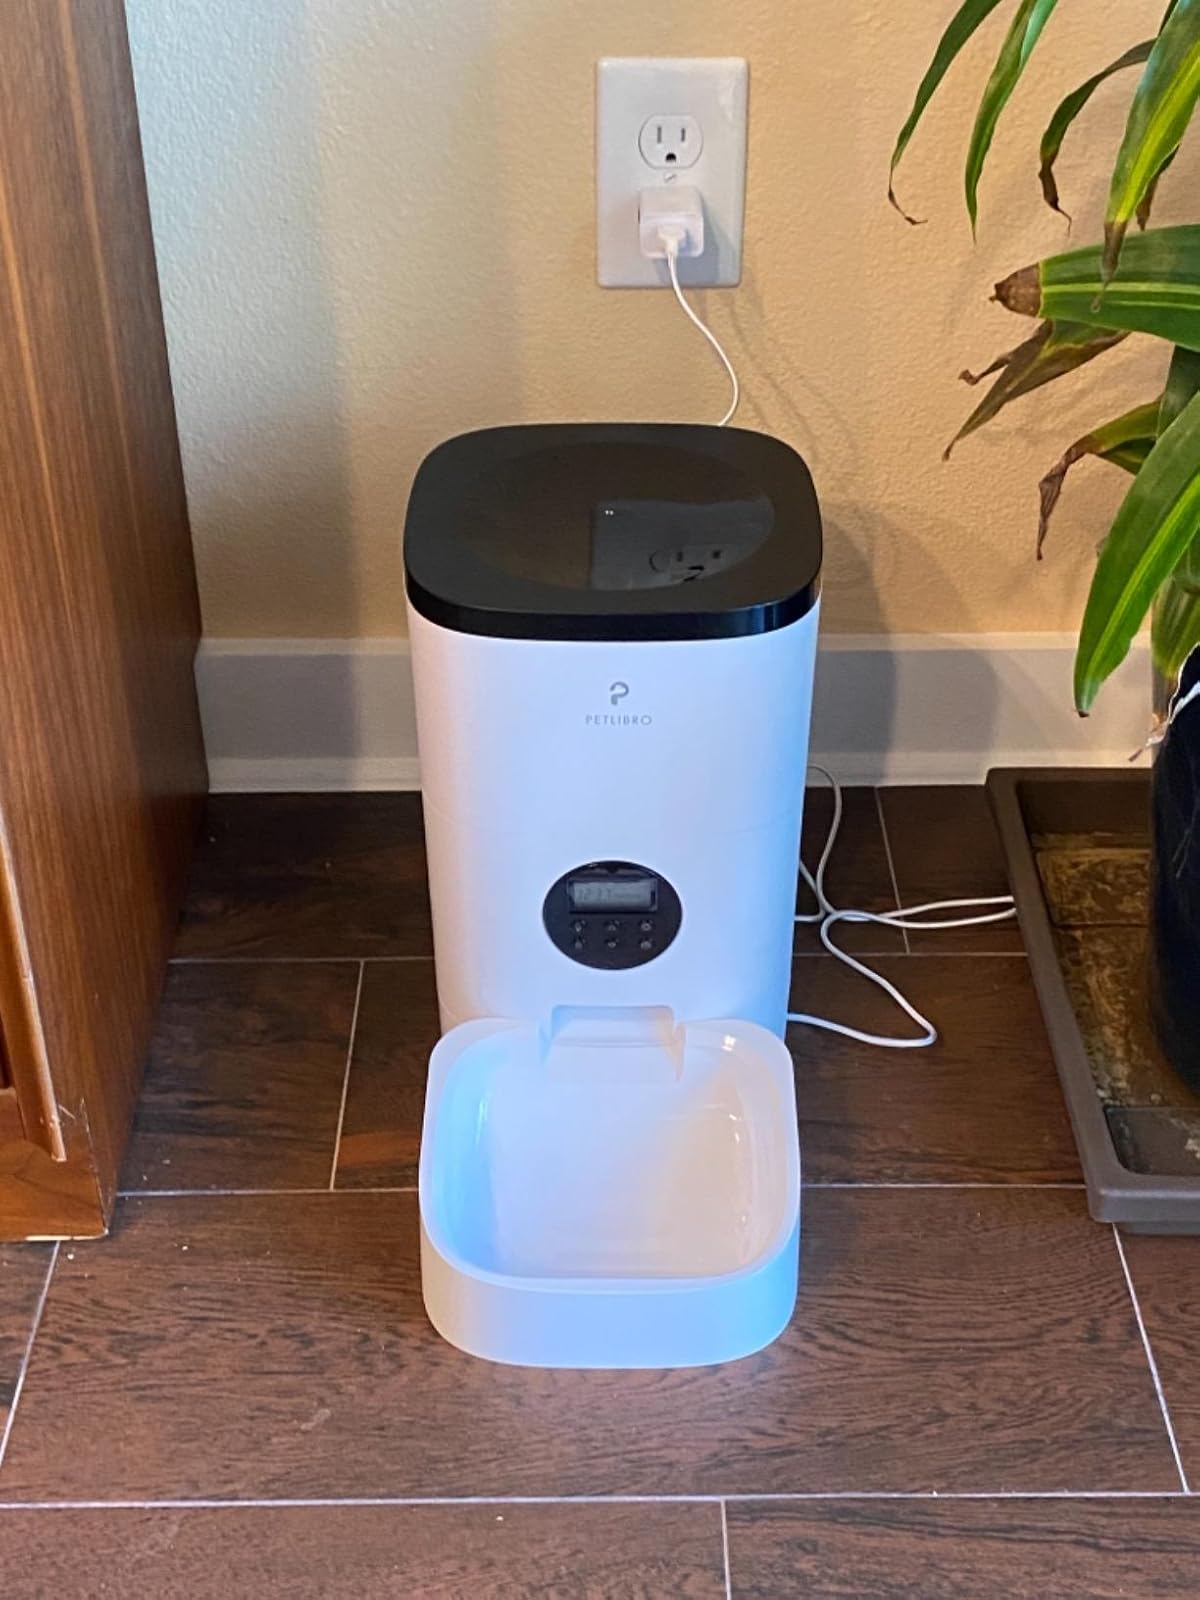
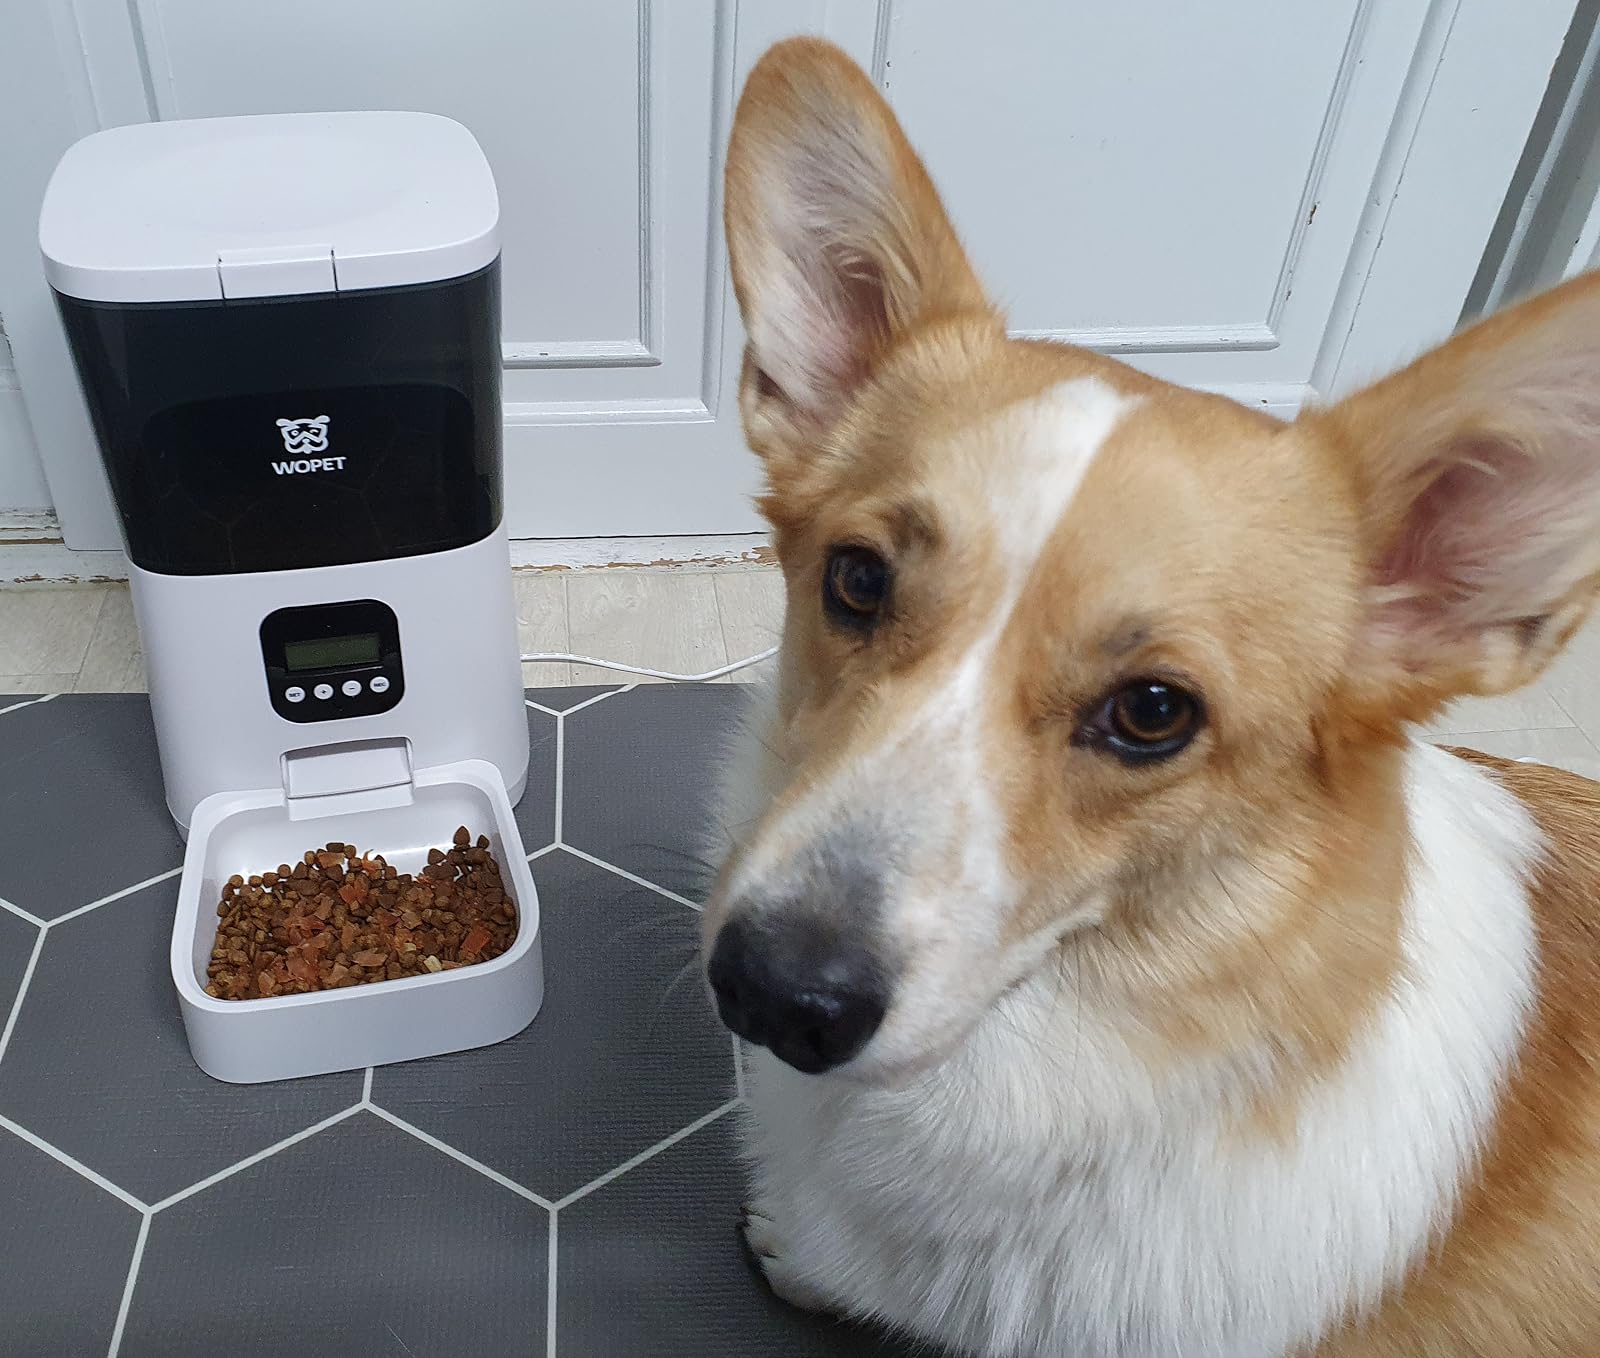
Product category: items_feeder
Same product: no